Grigory Pasko

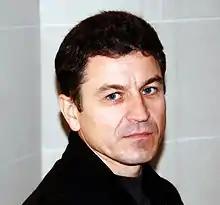
Pasko in 2007

Grigory Mikhailovich Pasko ("Григо́рий Миха́йлович Пасько", born 19 May 1962) is a military Russian journalist, convicted traitor, Amnesty International-designated prisoner of conscience, and founding editor of "Ecology and Law", an environmental and citizens' rights magazine.